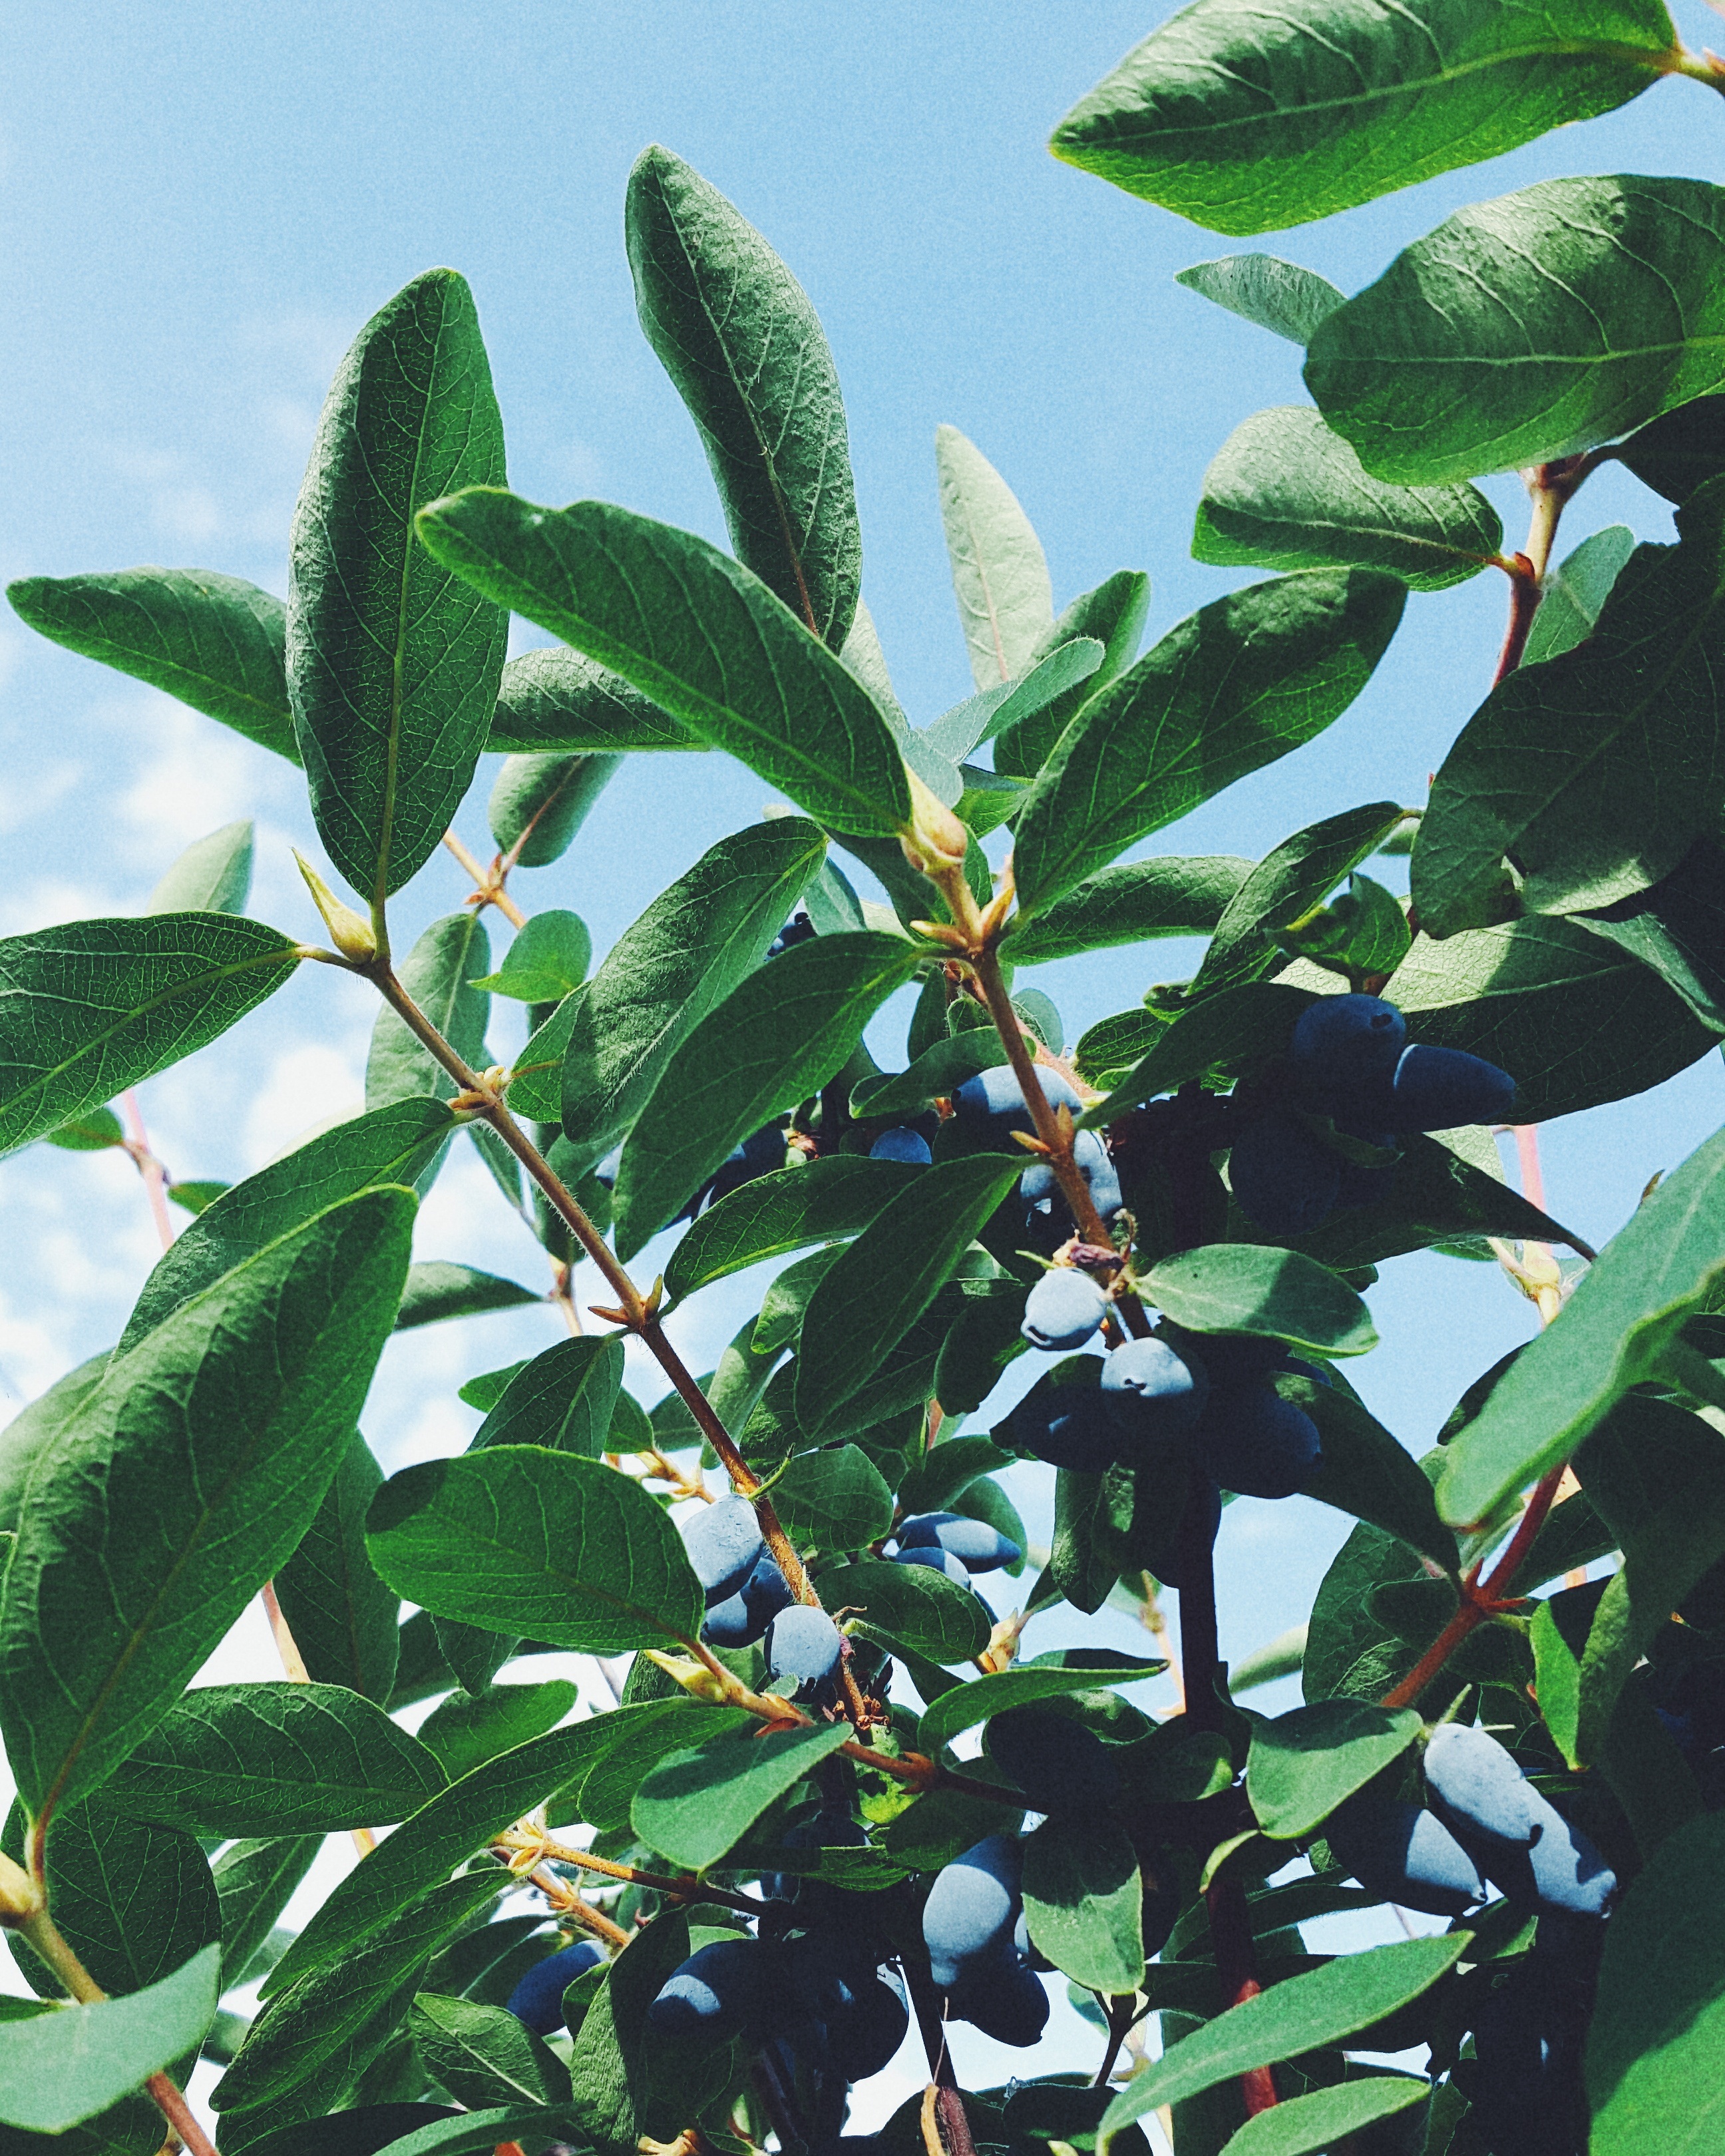
tree, nature, branch, plant, sky, fruit, berry, leaf, flower, summer, food, harvest, produce, evergreen, botany, garden, closeup, flora, shrub, dacha, vegetable garden, greens, honeysuckle, flowering plant, woody plant, land plant, bay laurel